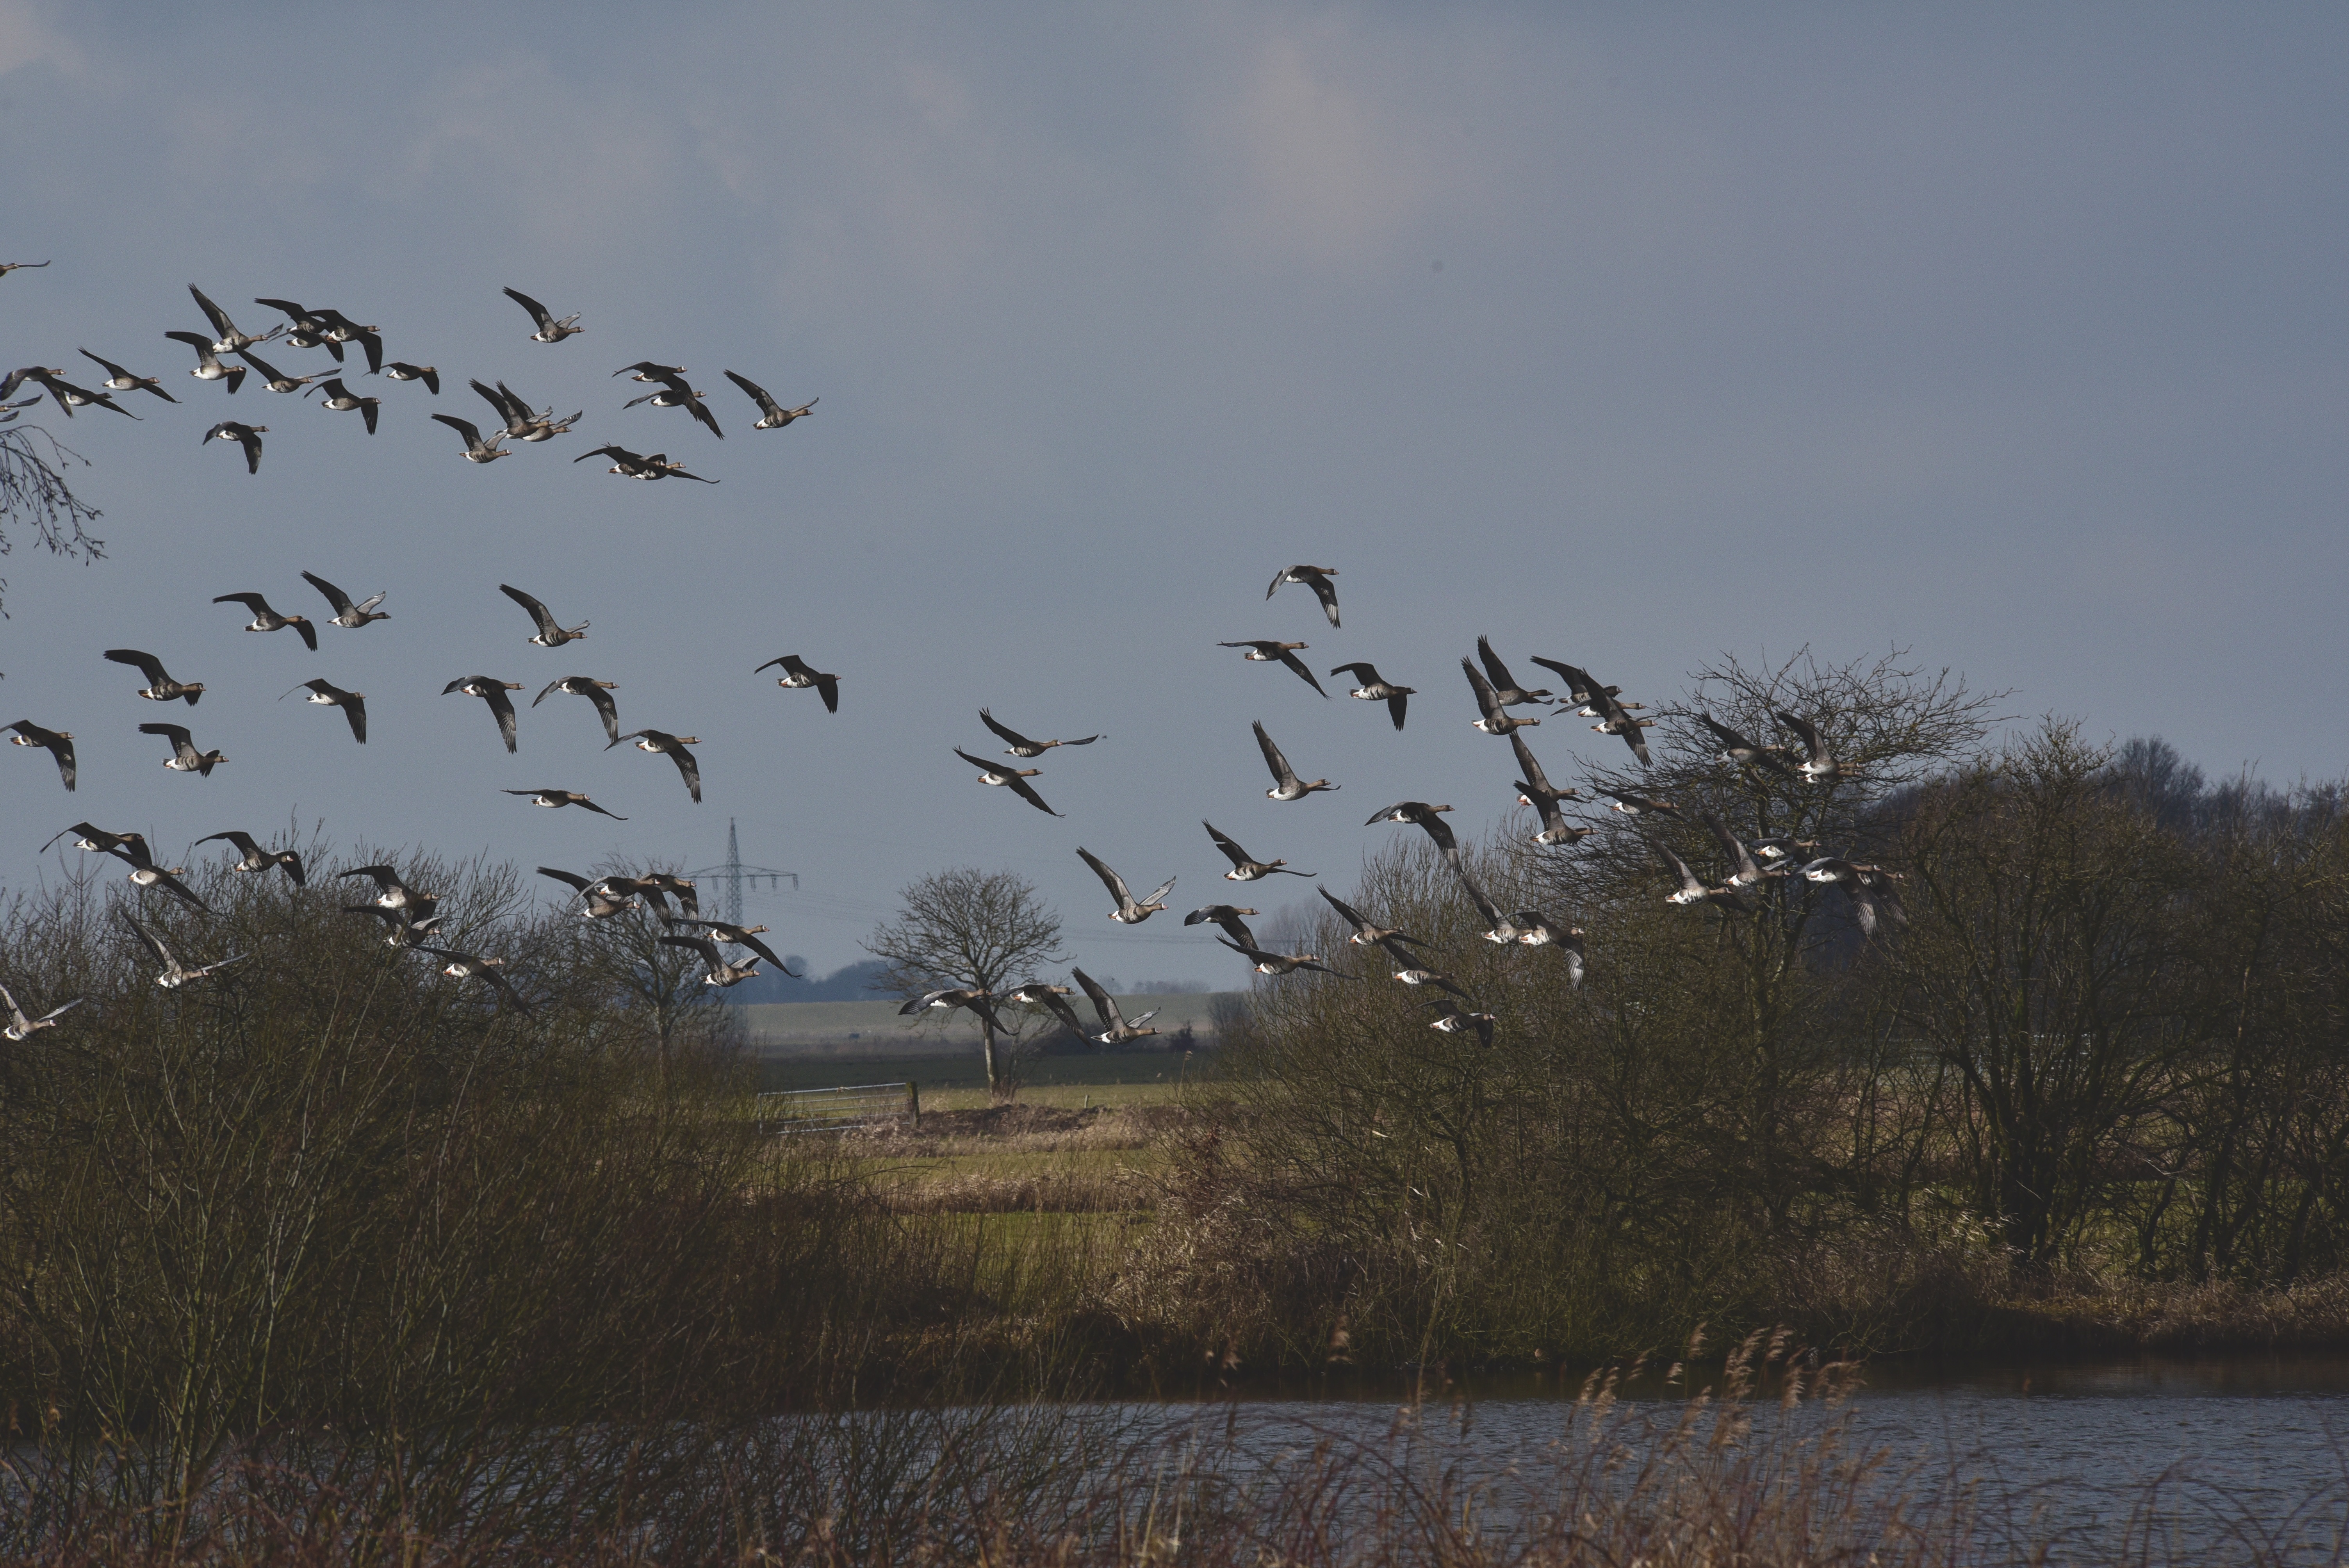
nature, marsh, bird, wing, sky, morning, animal, flock, fly, wildlife, reflection, feather, fauna, plumage, geese, wetland, vertebrate, crane, habitat, water bird, bird migration, wild geese, swarm, flock of birds, migratory birds, atmospheric phenomenon, animal migration, crane like bird